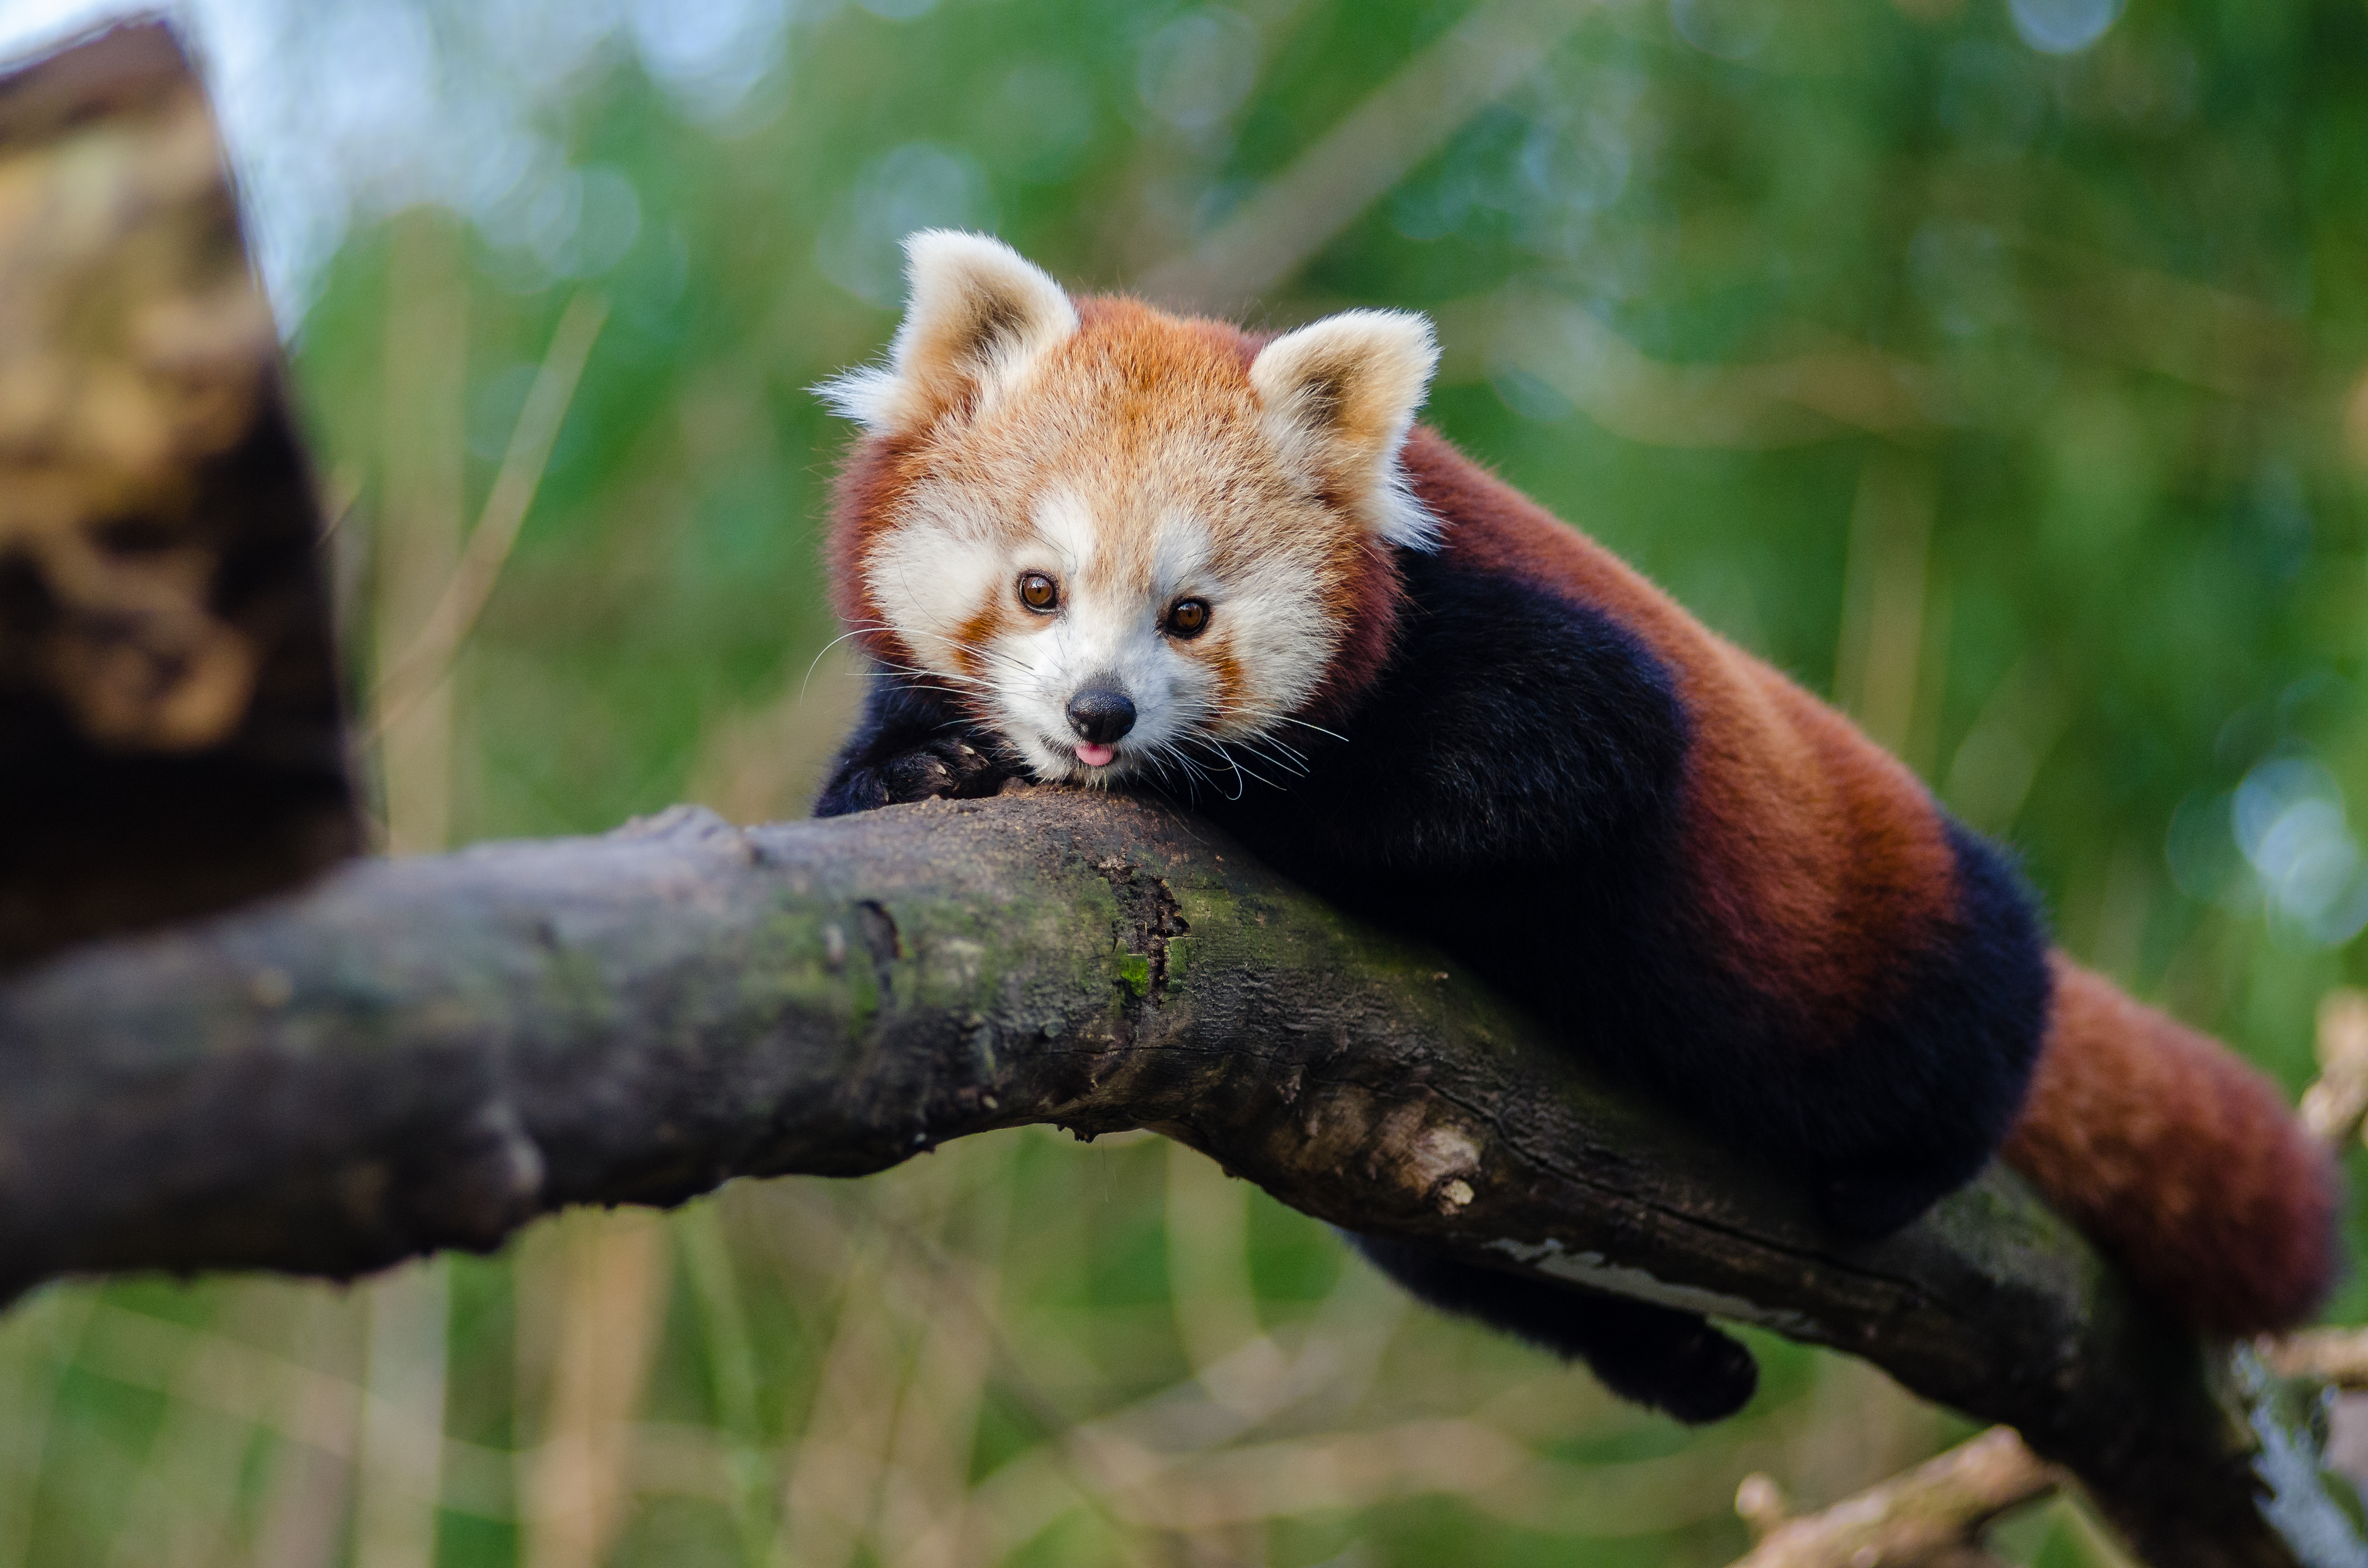
tree, nature, cold, winter, bokeh, vintage, sweet, feet, animal, cute, female, wildlife, zoo, fur, orange, young, green, high, red, foot, mammal, nikon, fauna, red panda, panda, 2015, face, nose, paw, tail, animals, ears, endangered, vertebrate, germany, deutschland, natur, paws, tier, iso, ss, fell, grn, gesicht, baum, adorable, bamboo, d7000, roter, kleiner, niedlich, sues, suess, species, bedrohte, tierart, tierpark, weiblich, jungtier, jung, ohren, schwanz, nase, bedroht, ailurus, fulgens, mozilla, firefox, wochenende, weekend, kalt, marten, dog breed group